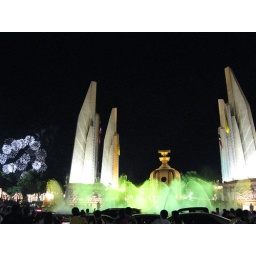
water curtain and firwork..hmm..I wish the firework was bigger and just at right above of the monument though :(